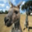
Label: kangaroo